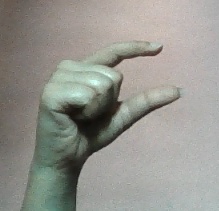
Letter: dal